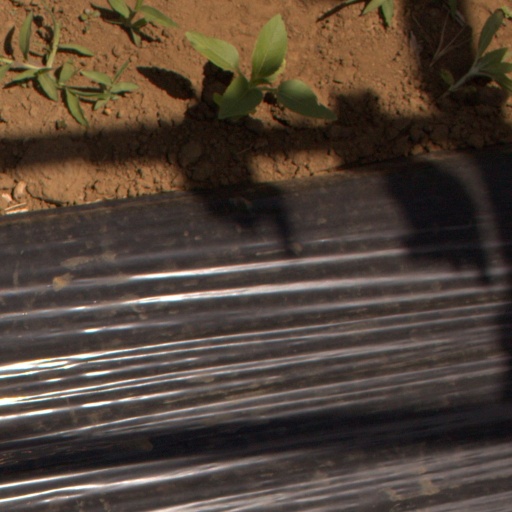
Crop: Jerusalem artichoke